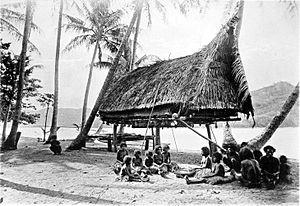
En anthropologie, on parle de chasseurs de têtes pour évoquer des groupes humains ayant pour coutume de conserver les têtes des personnes qu'elles ont tuées dans ce but exclusif et pour lesquels cette pratique revêt un rôle culturel et social central. La chasse aux têtes a été décrite à l'époque historique dans certaines parties de l'Océanie, en Asie du sud, du sud-est, de l'ouest ainsi qu'en Afrique centrale et en Amérique centrale. Elle a également été rapportée, dans l'Antiquité, en Europe, chez certaines tribus Celtes, chez les peuples germaniques de l'ouest, et chez les Scythes. Elle a été pratiquée en Europe jusqu'à la fin du Moyen Âge, en Irlande ainsi qu'à la frontière entre l'Angleterre et l'Écosse, et, jusqu'au XIXᵉ siècle, au Monténégro, en Croatie et dans l'ouest de l'Herzégovine.